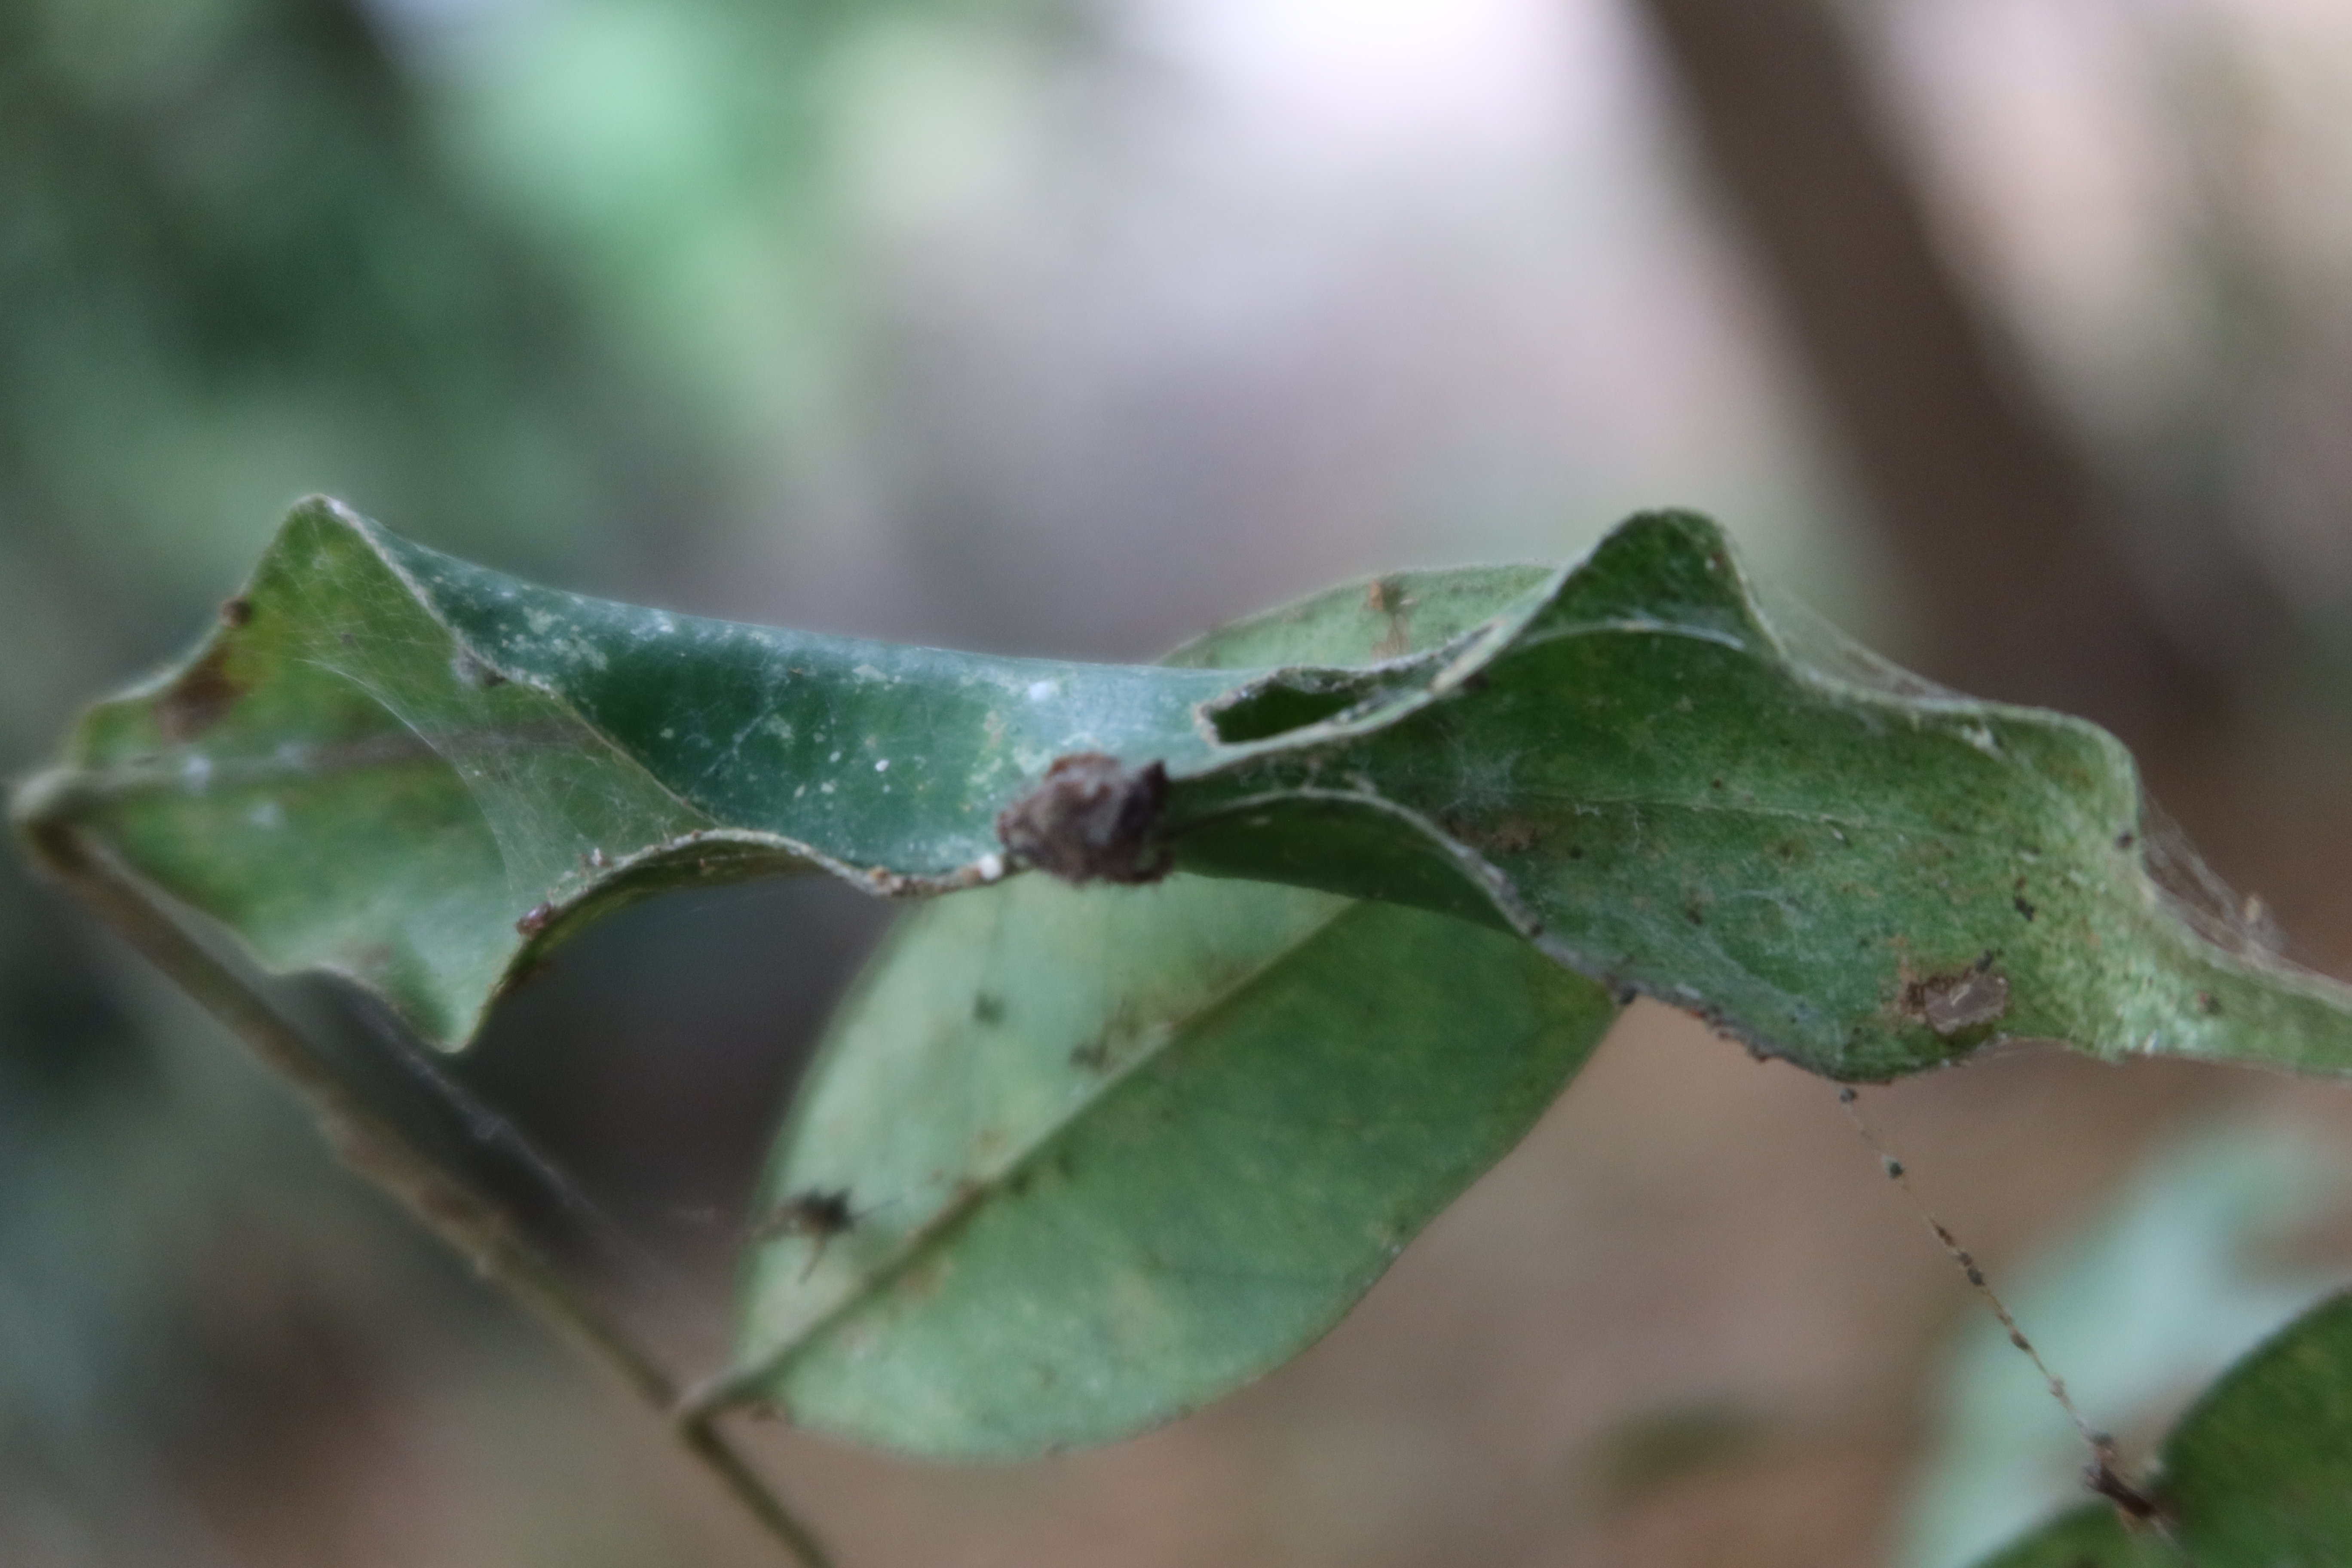
Label: Spiders